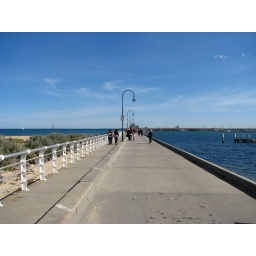
A bridge over the St. Kilda's beach